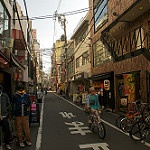
Scene: Outdoor